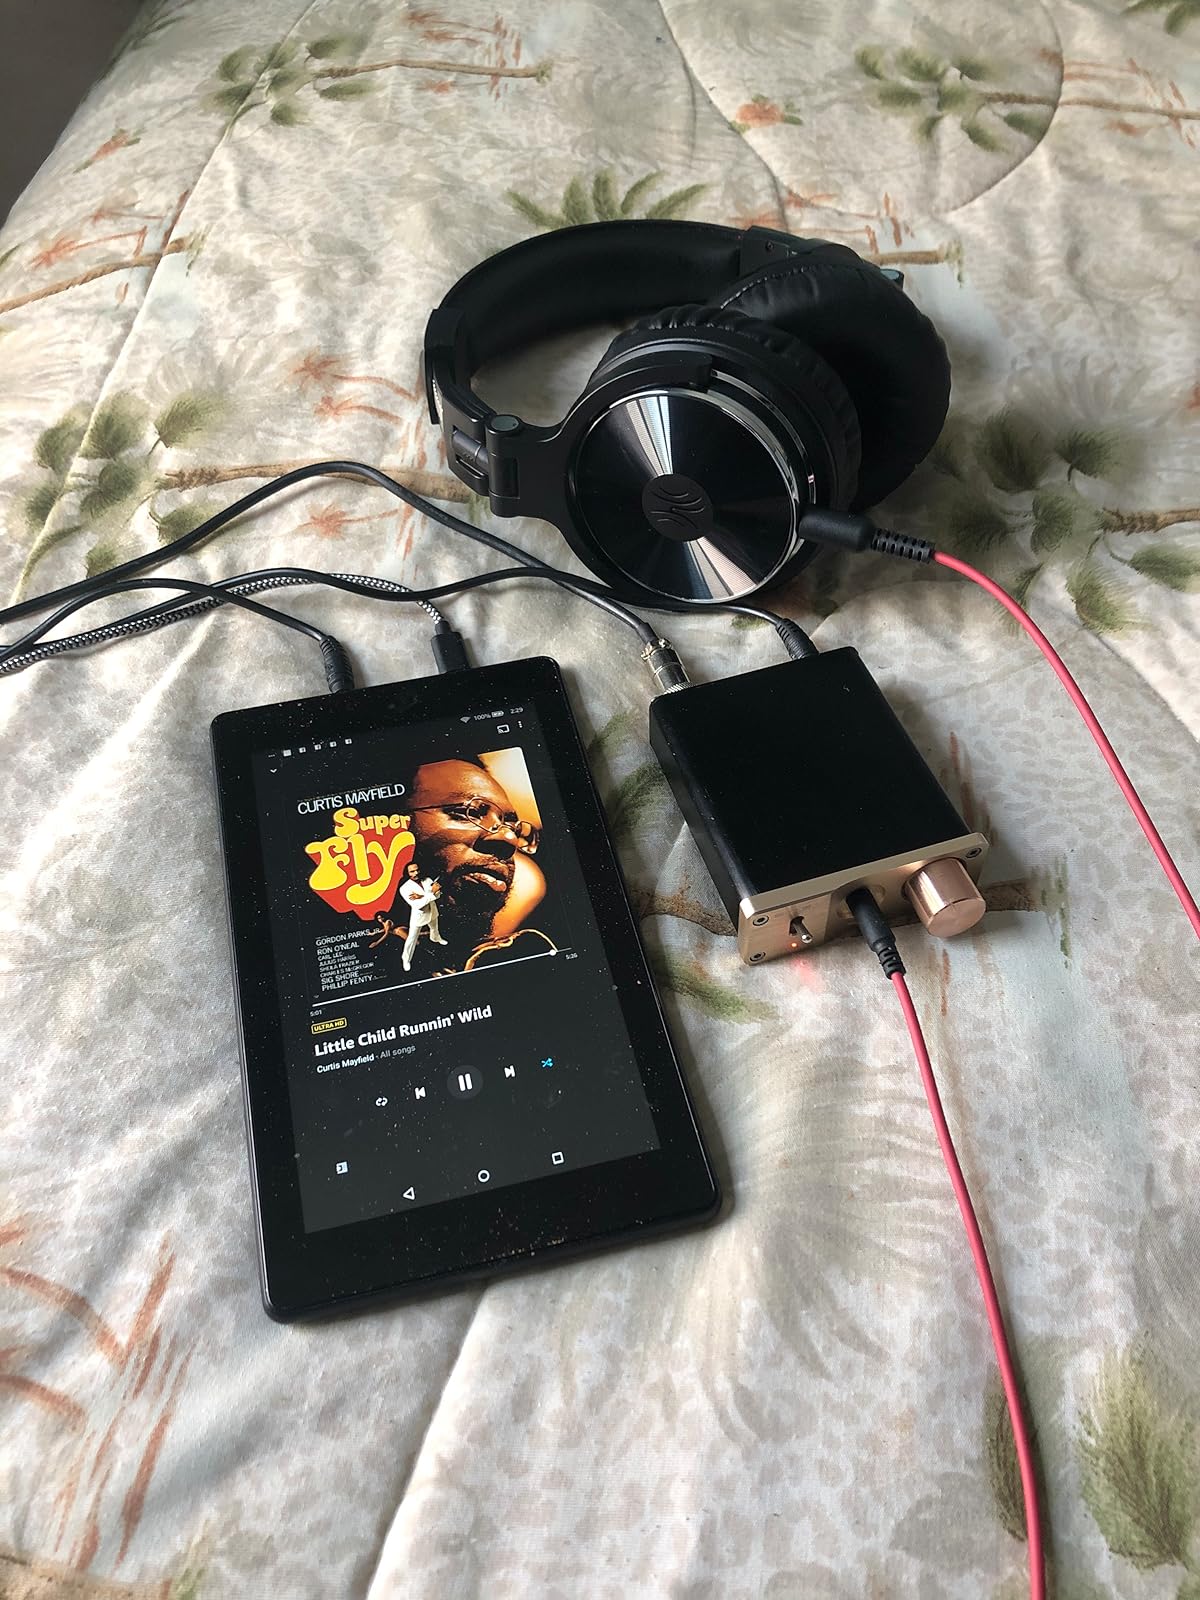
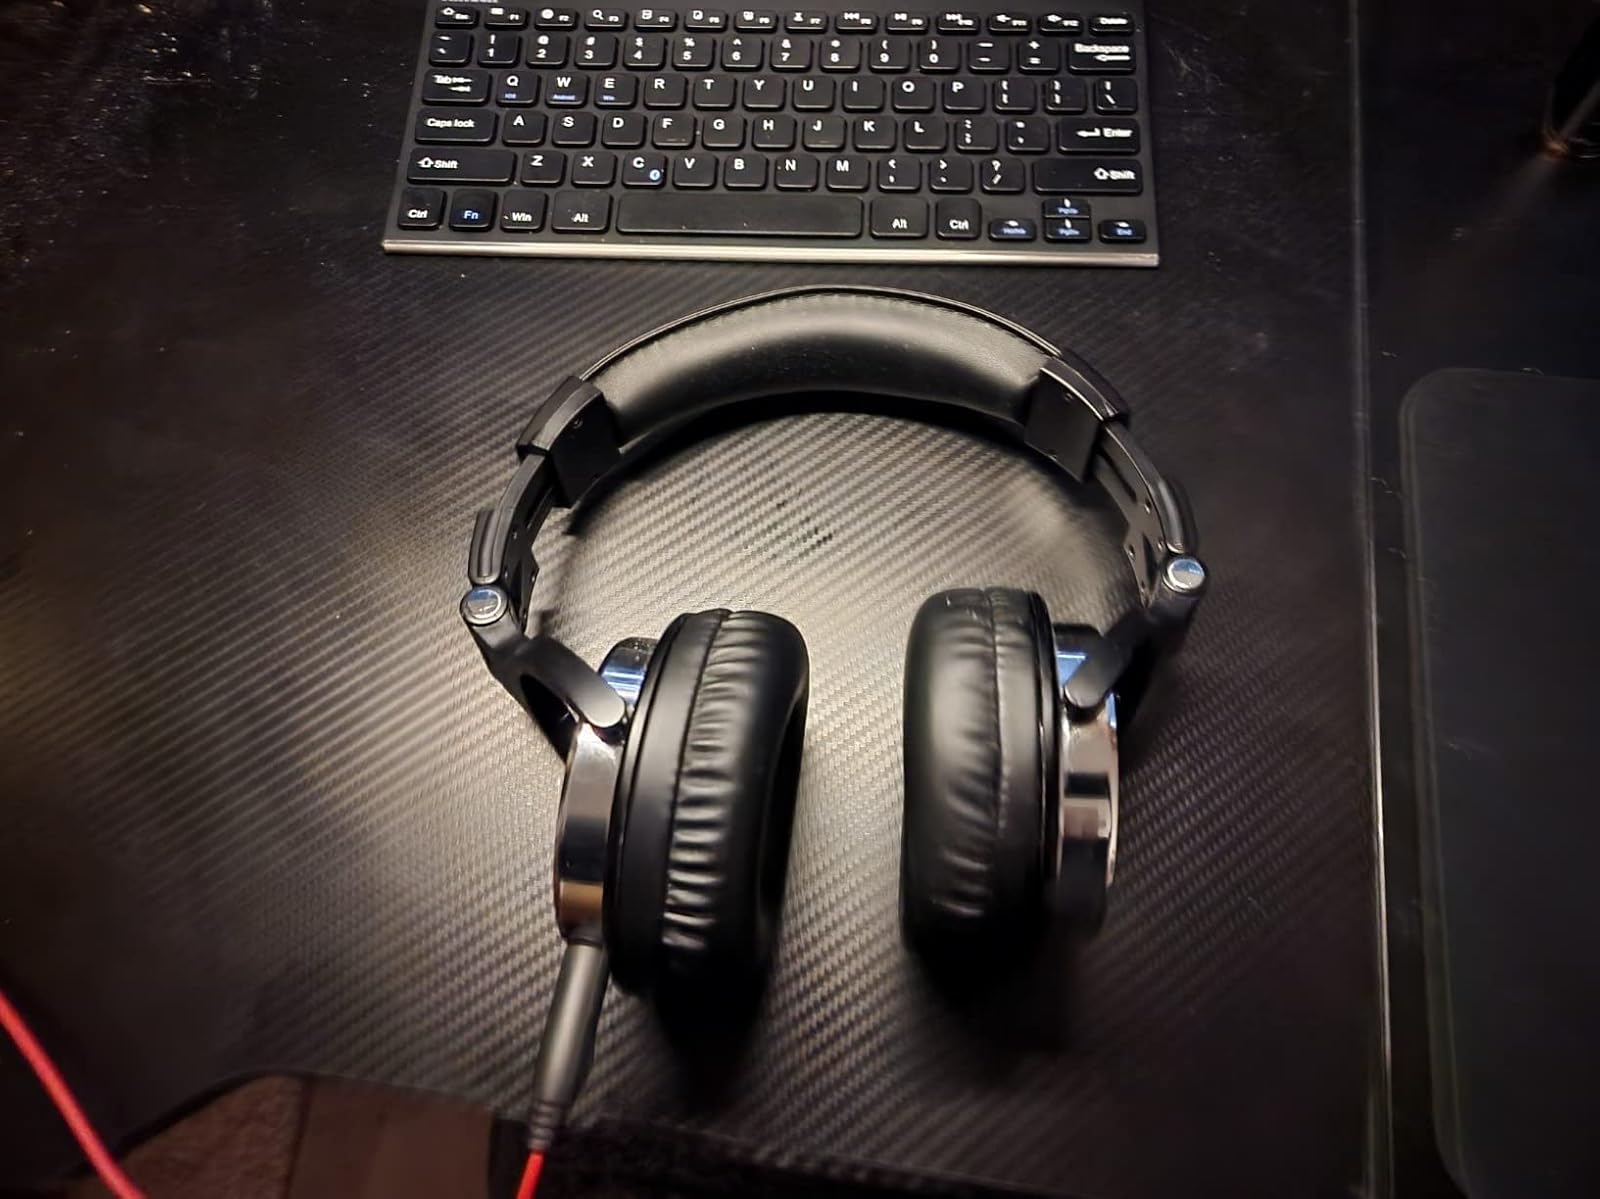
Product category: headphones
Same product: yes